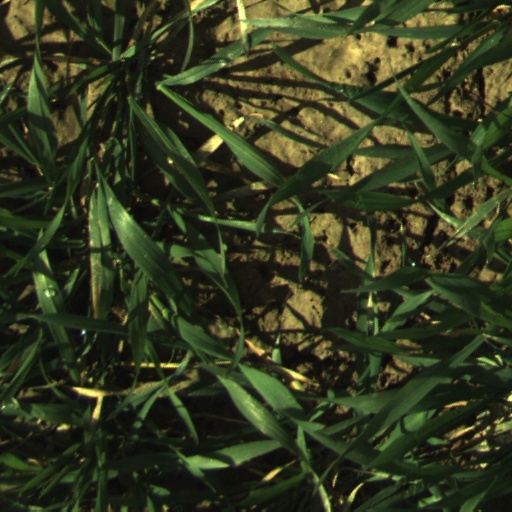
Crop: wheat